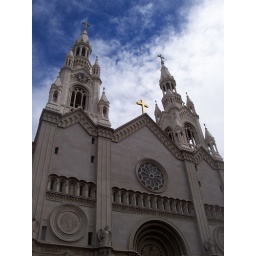
Saints Peter and Paul church framed by a magnificent blue sky in San Francisco, California.